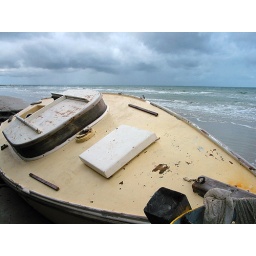
This boat was washed up on the beach near Mordialloc